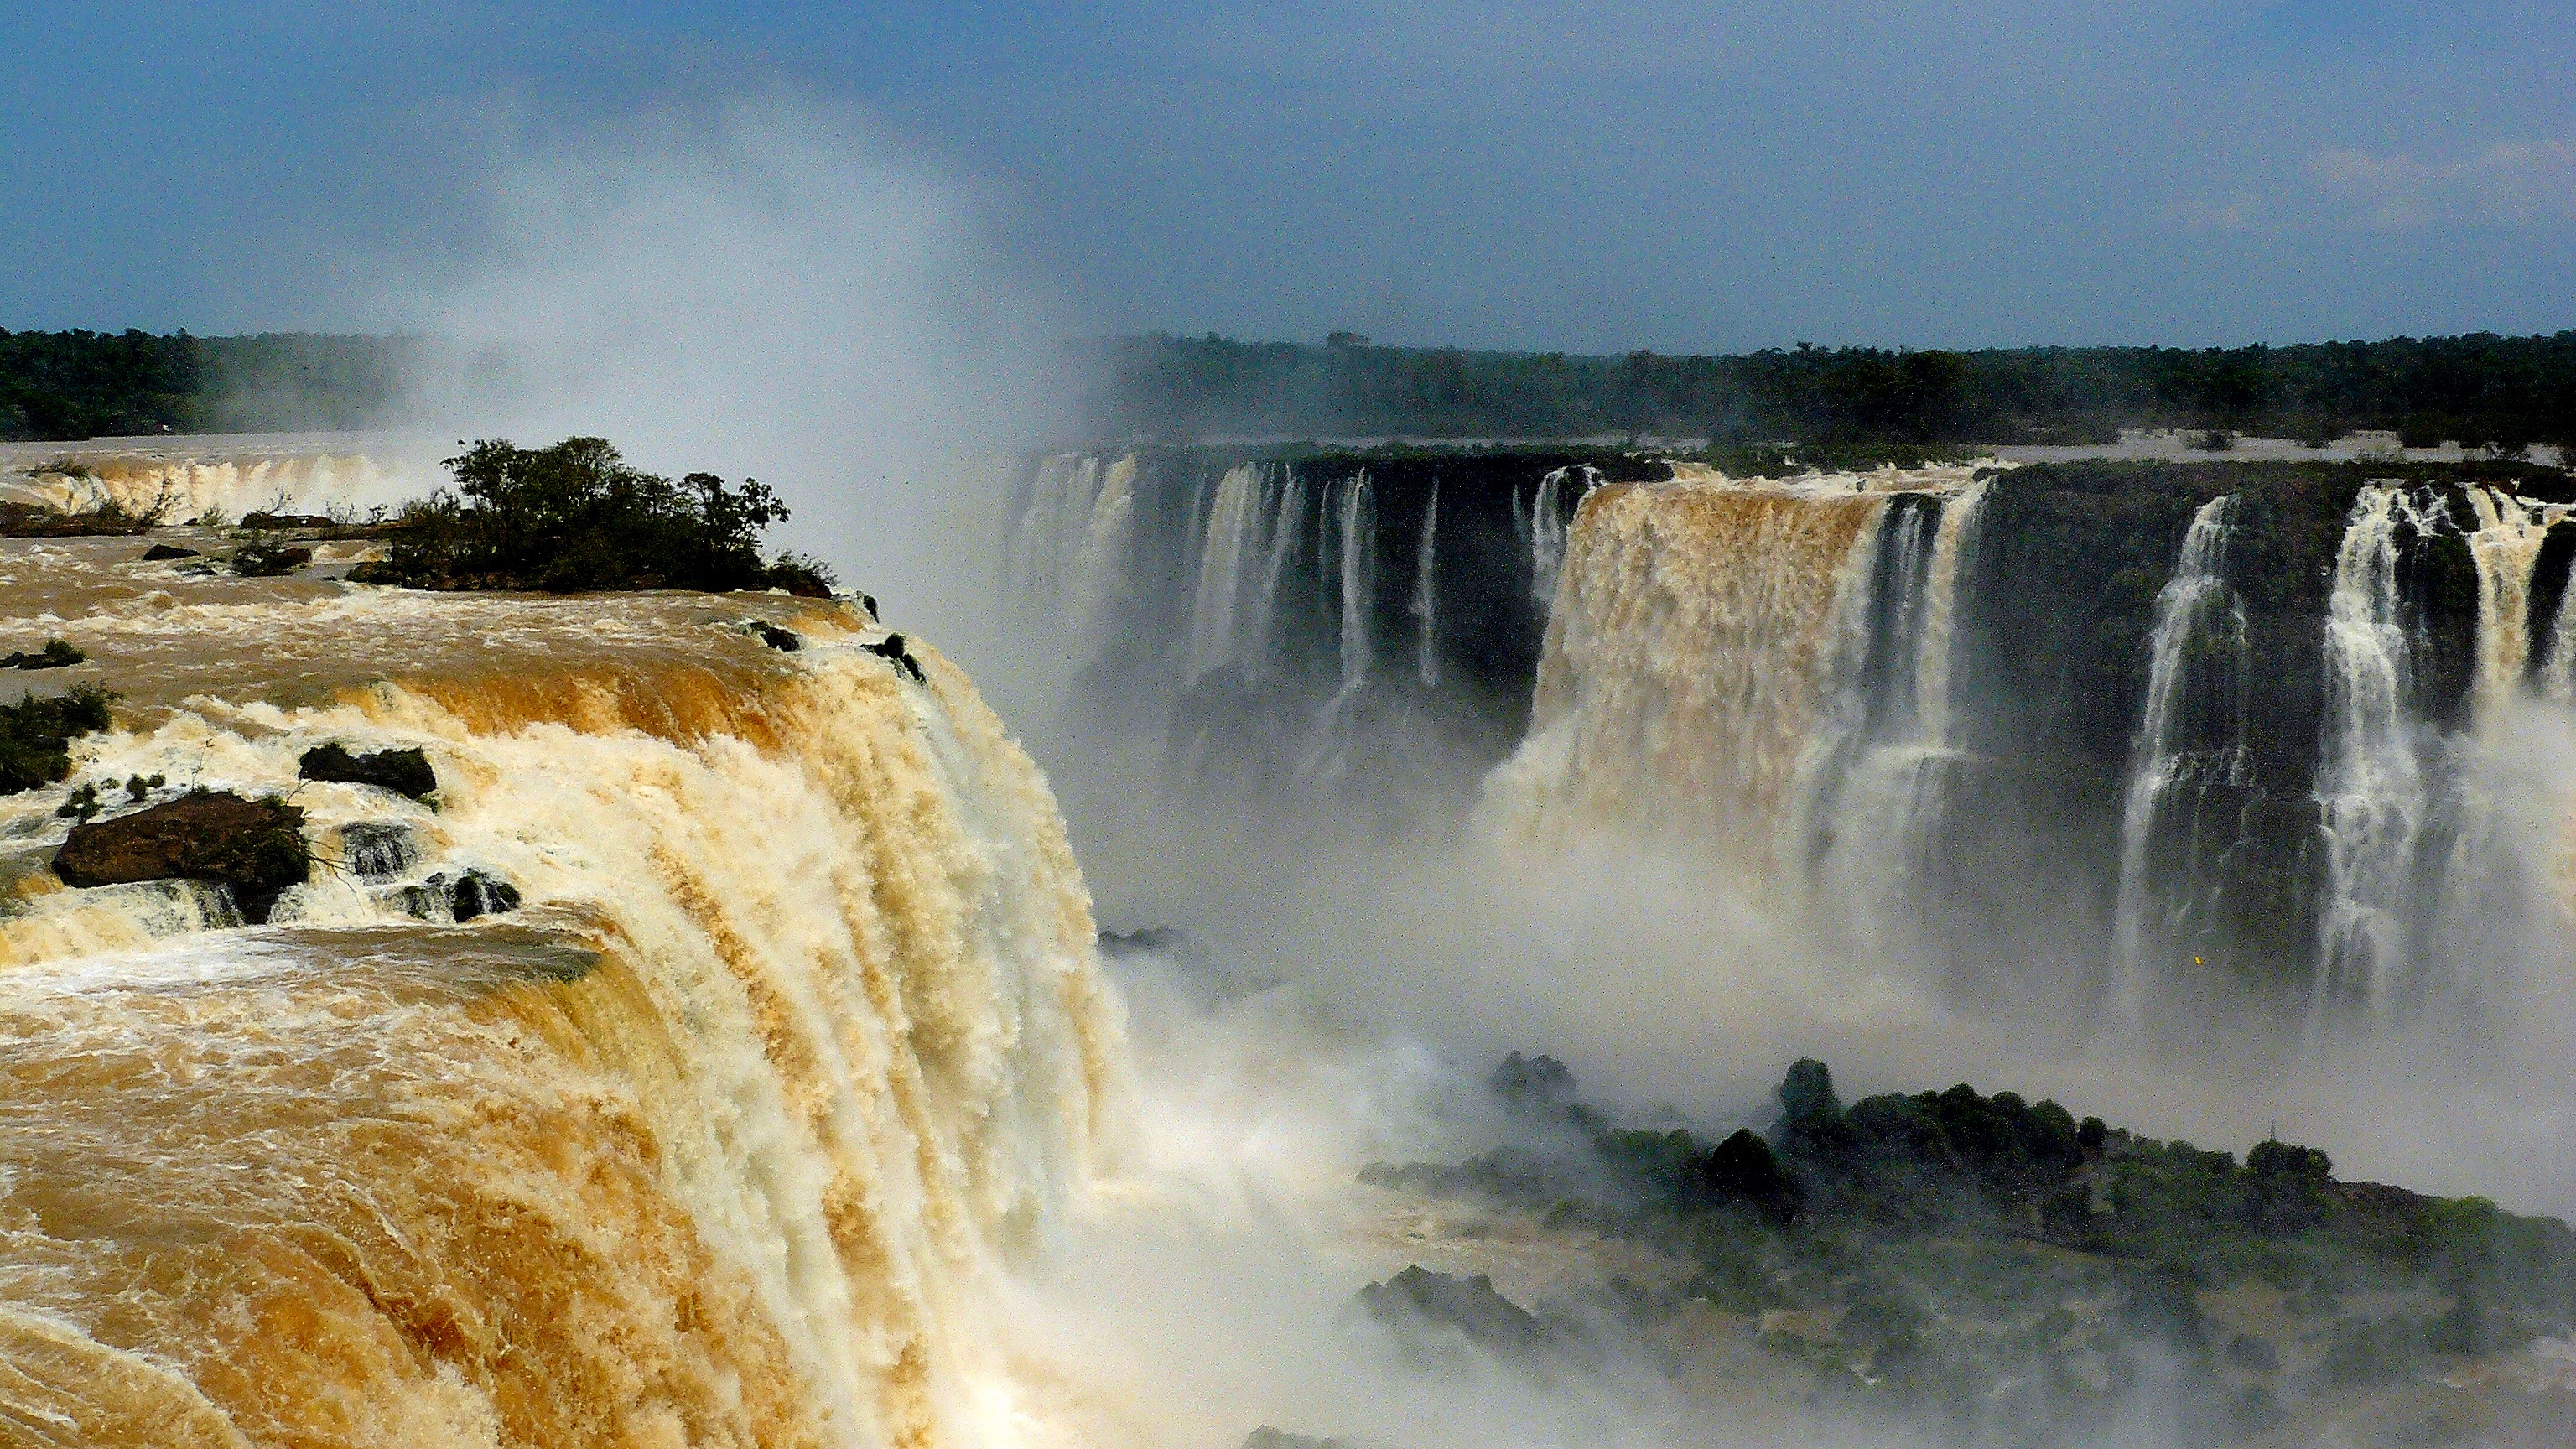
water, waterfall, wave, river, body of water, falls, brazil, water feature, atmospheric phenomenon, foz do iguaczu